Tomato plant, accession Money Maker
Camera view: horizontal (90 deg, fisheye); turntable rotation: 30 degrees
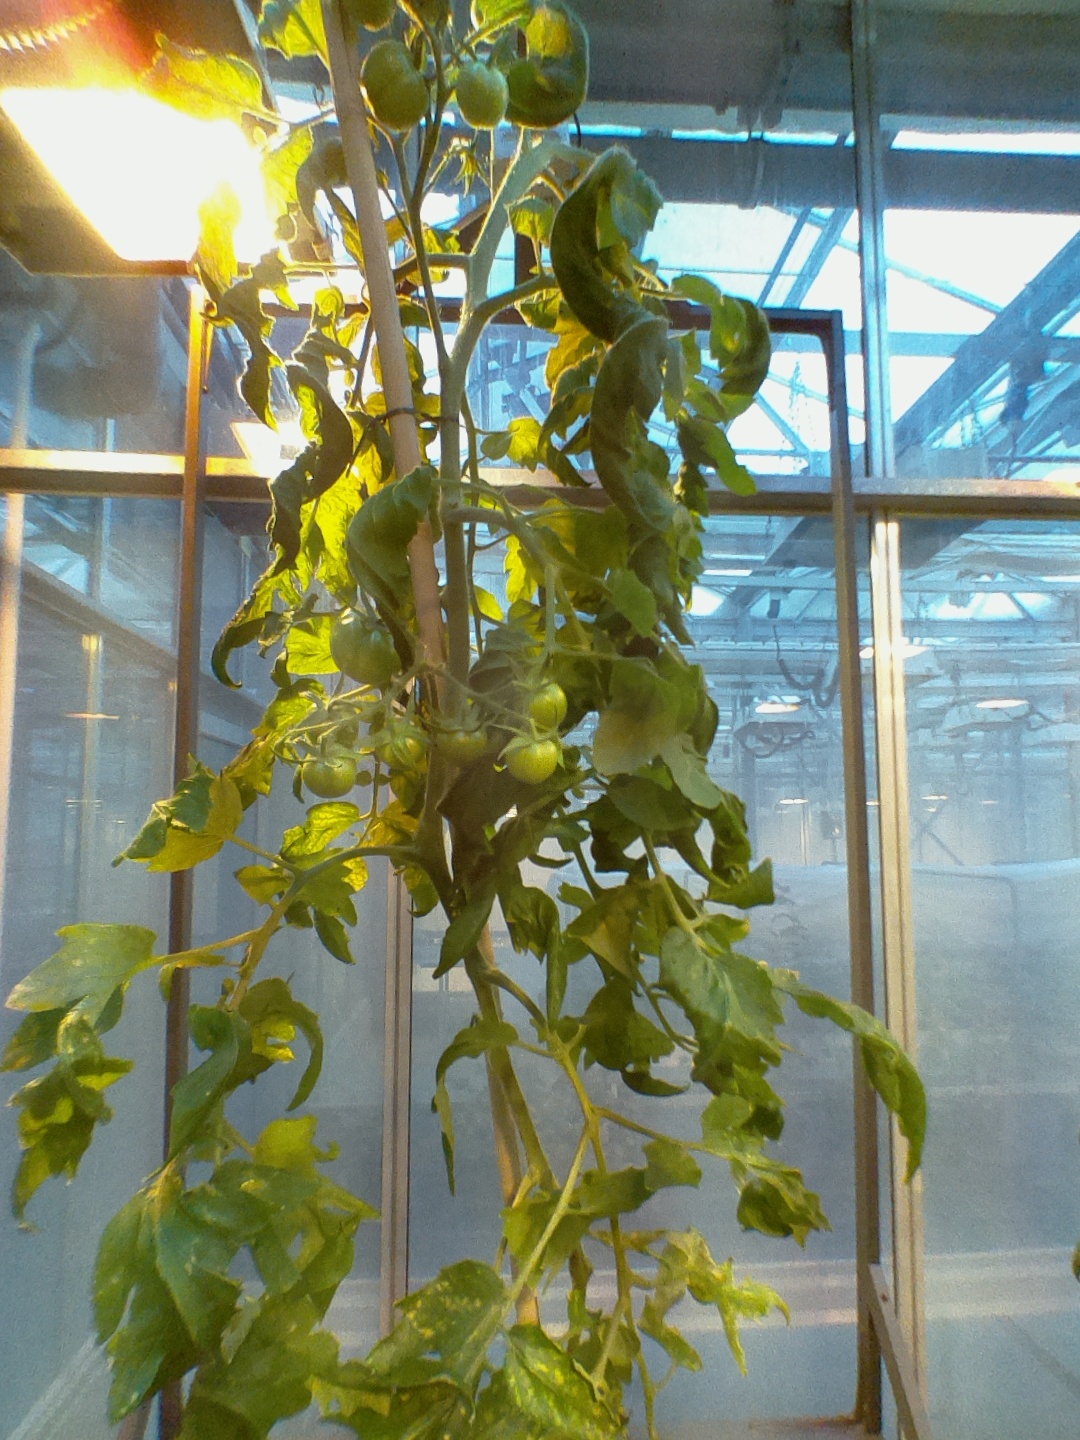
BBCH growth stage 76: 60%-70% of final fruit size